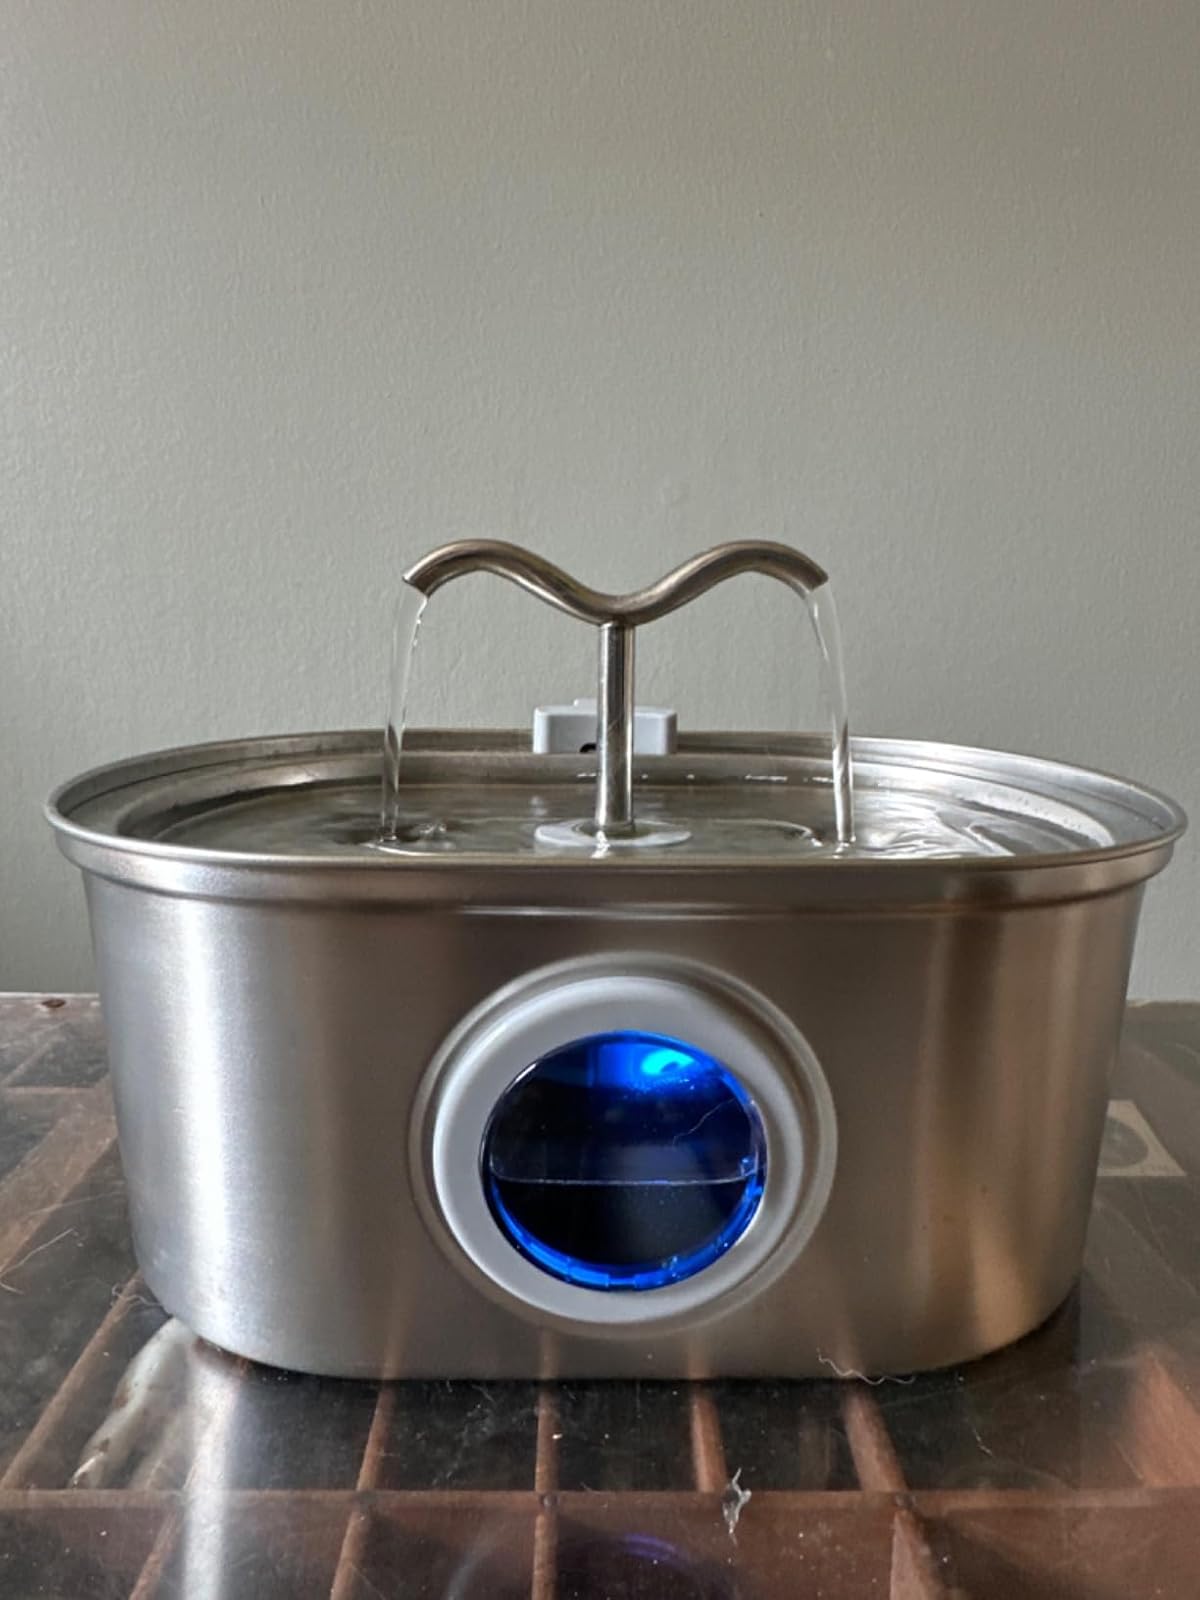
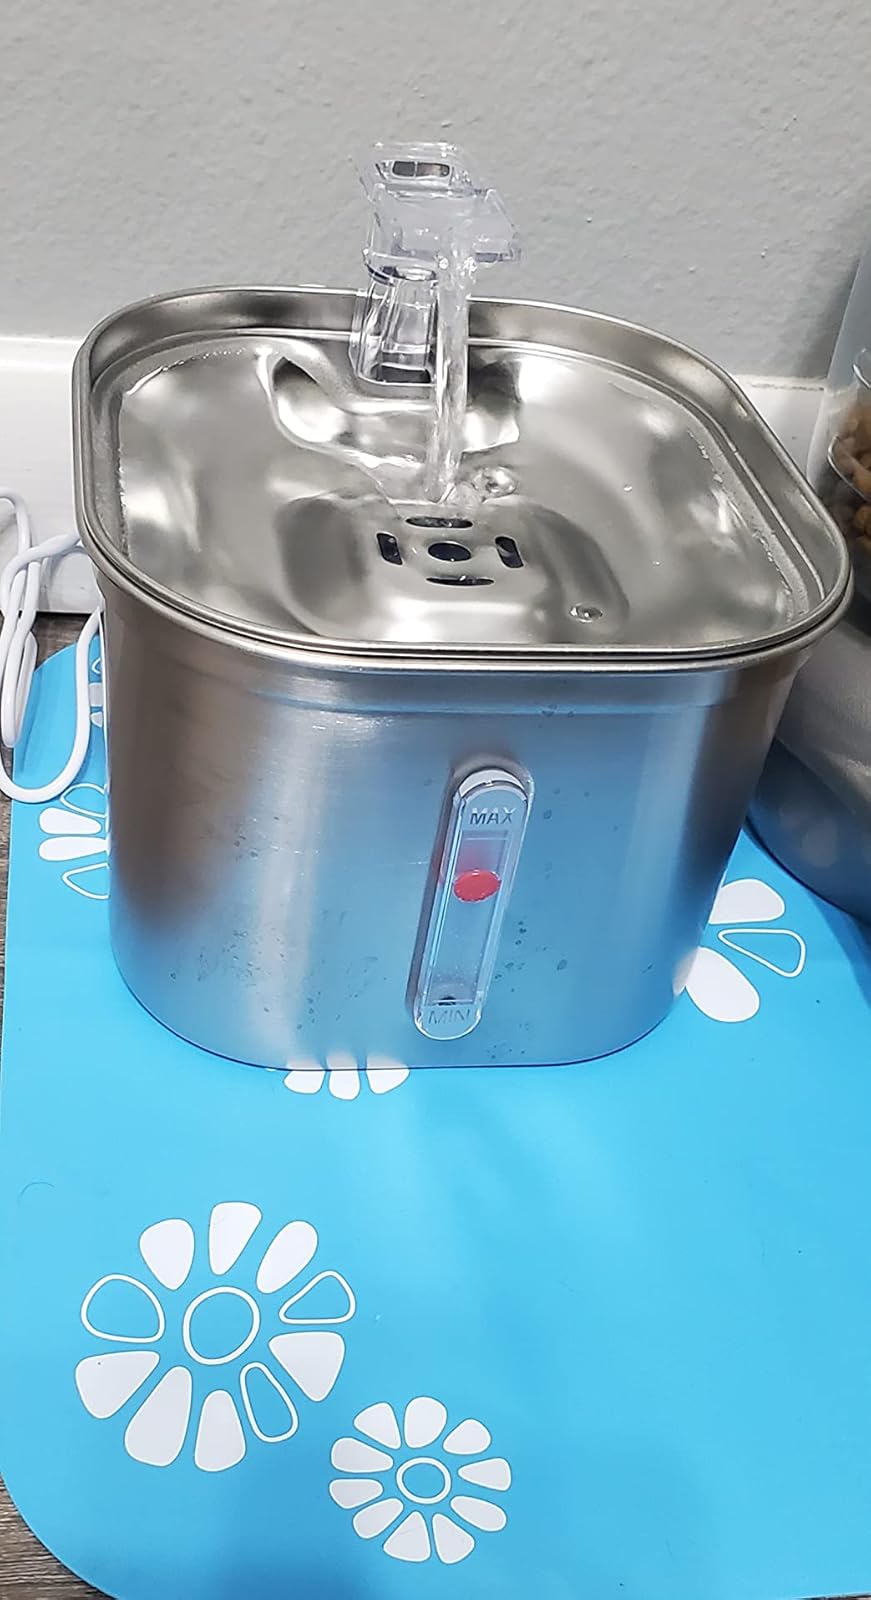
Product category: items_bowl
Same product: no